Wooster Sawmill and Gristmill Site

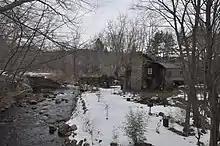
View of surviving elements at the site

The former Wooster mill site is located in southeastern Oxford, on the northside of Park Road where it crosses the Little River, a short way west of Connecticut Route 67. Surviving elements of the complex include a now-breached dam and remnants of the mill pond, and a mill building which has been converted into a private residence. The mill building is a two-story wood-frame structure built in the 1920s, covered with a gabled roof. As part of its residential conversion, elements of the mill power equipment were preserved, including the last water turbine to provide its power.